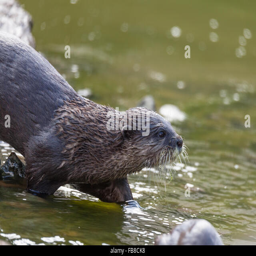
otter playing in the water